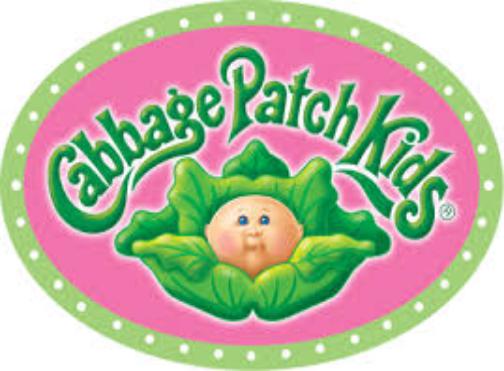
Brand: Cabbage Patch Kids
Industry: Leisure